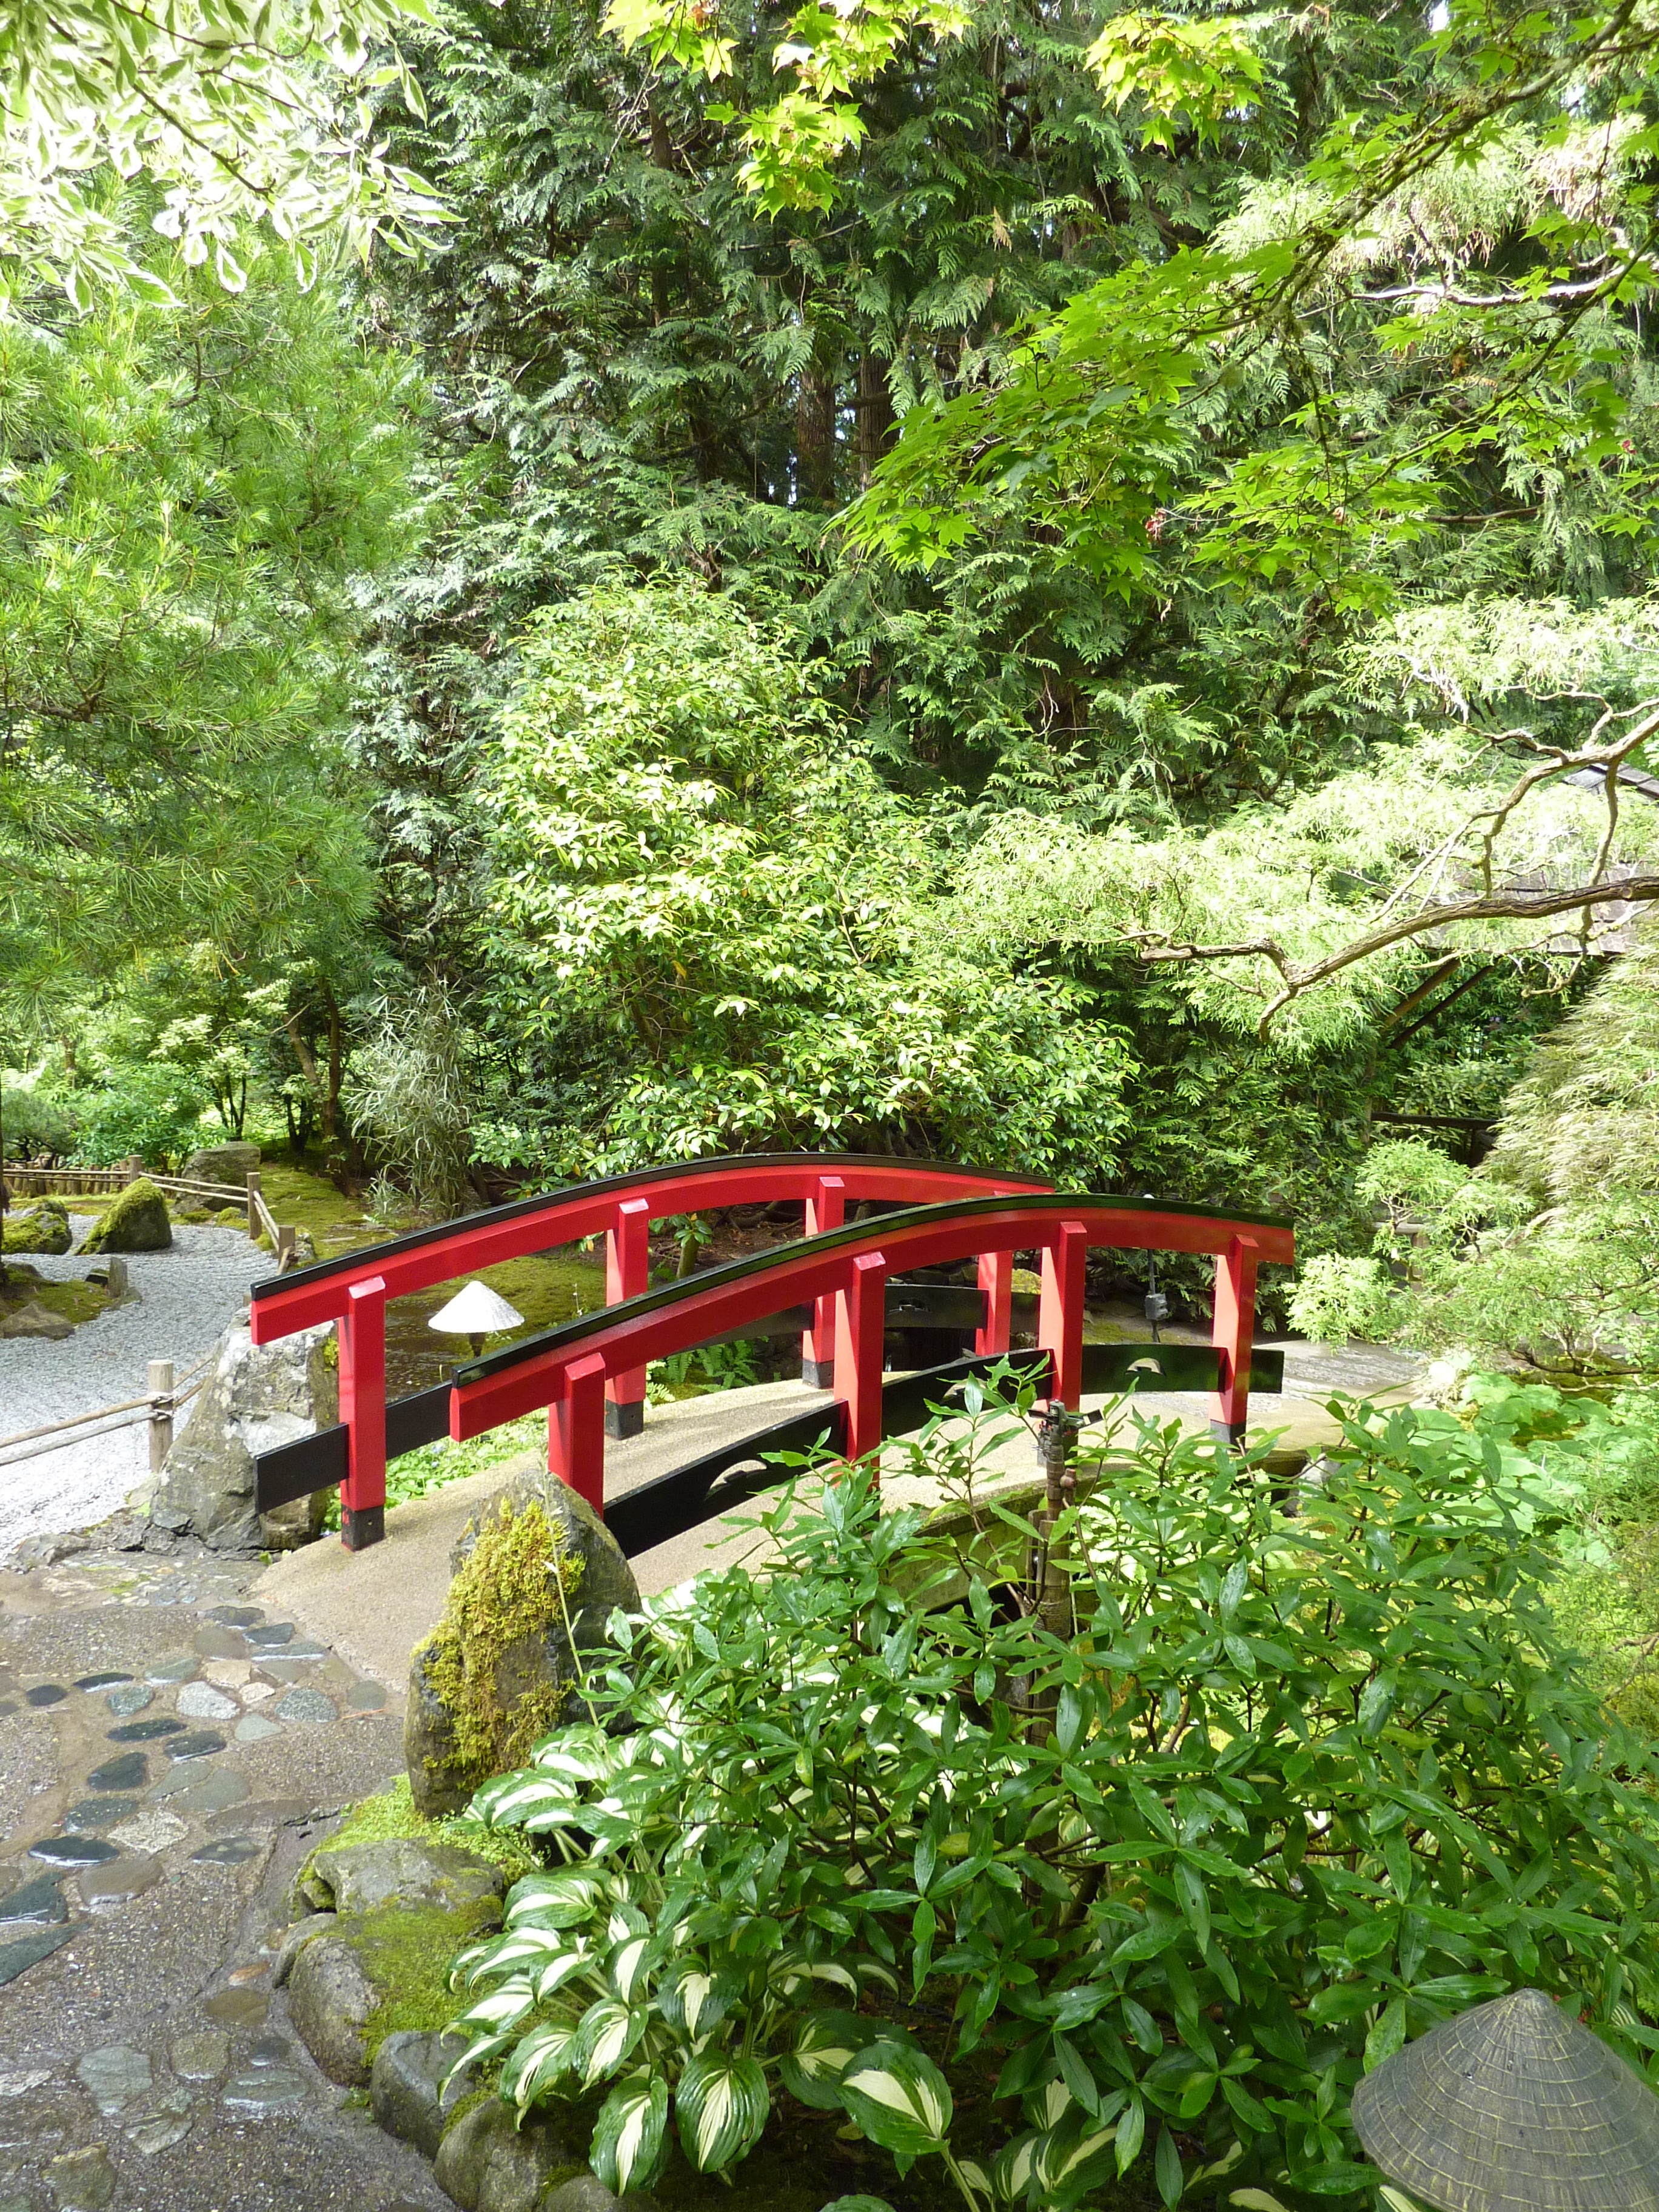
trail, bridge, flower, jungle, cottage, park, backyard, island, garden, rainforest, botanical garden, japanese investment, red railing, rolling stock